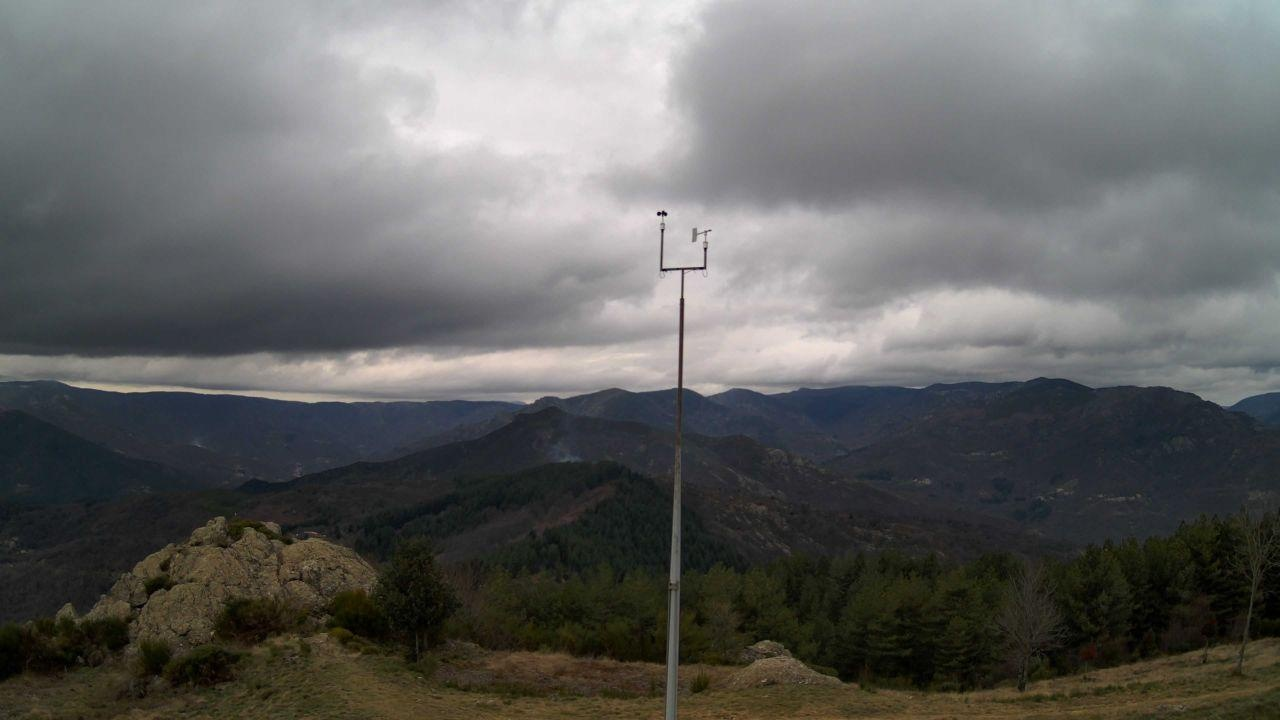
Fire: no
Smoke: yes